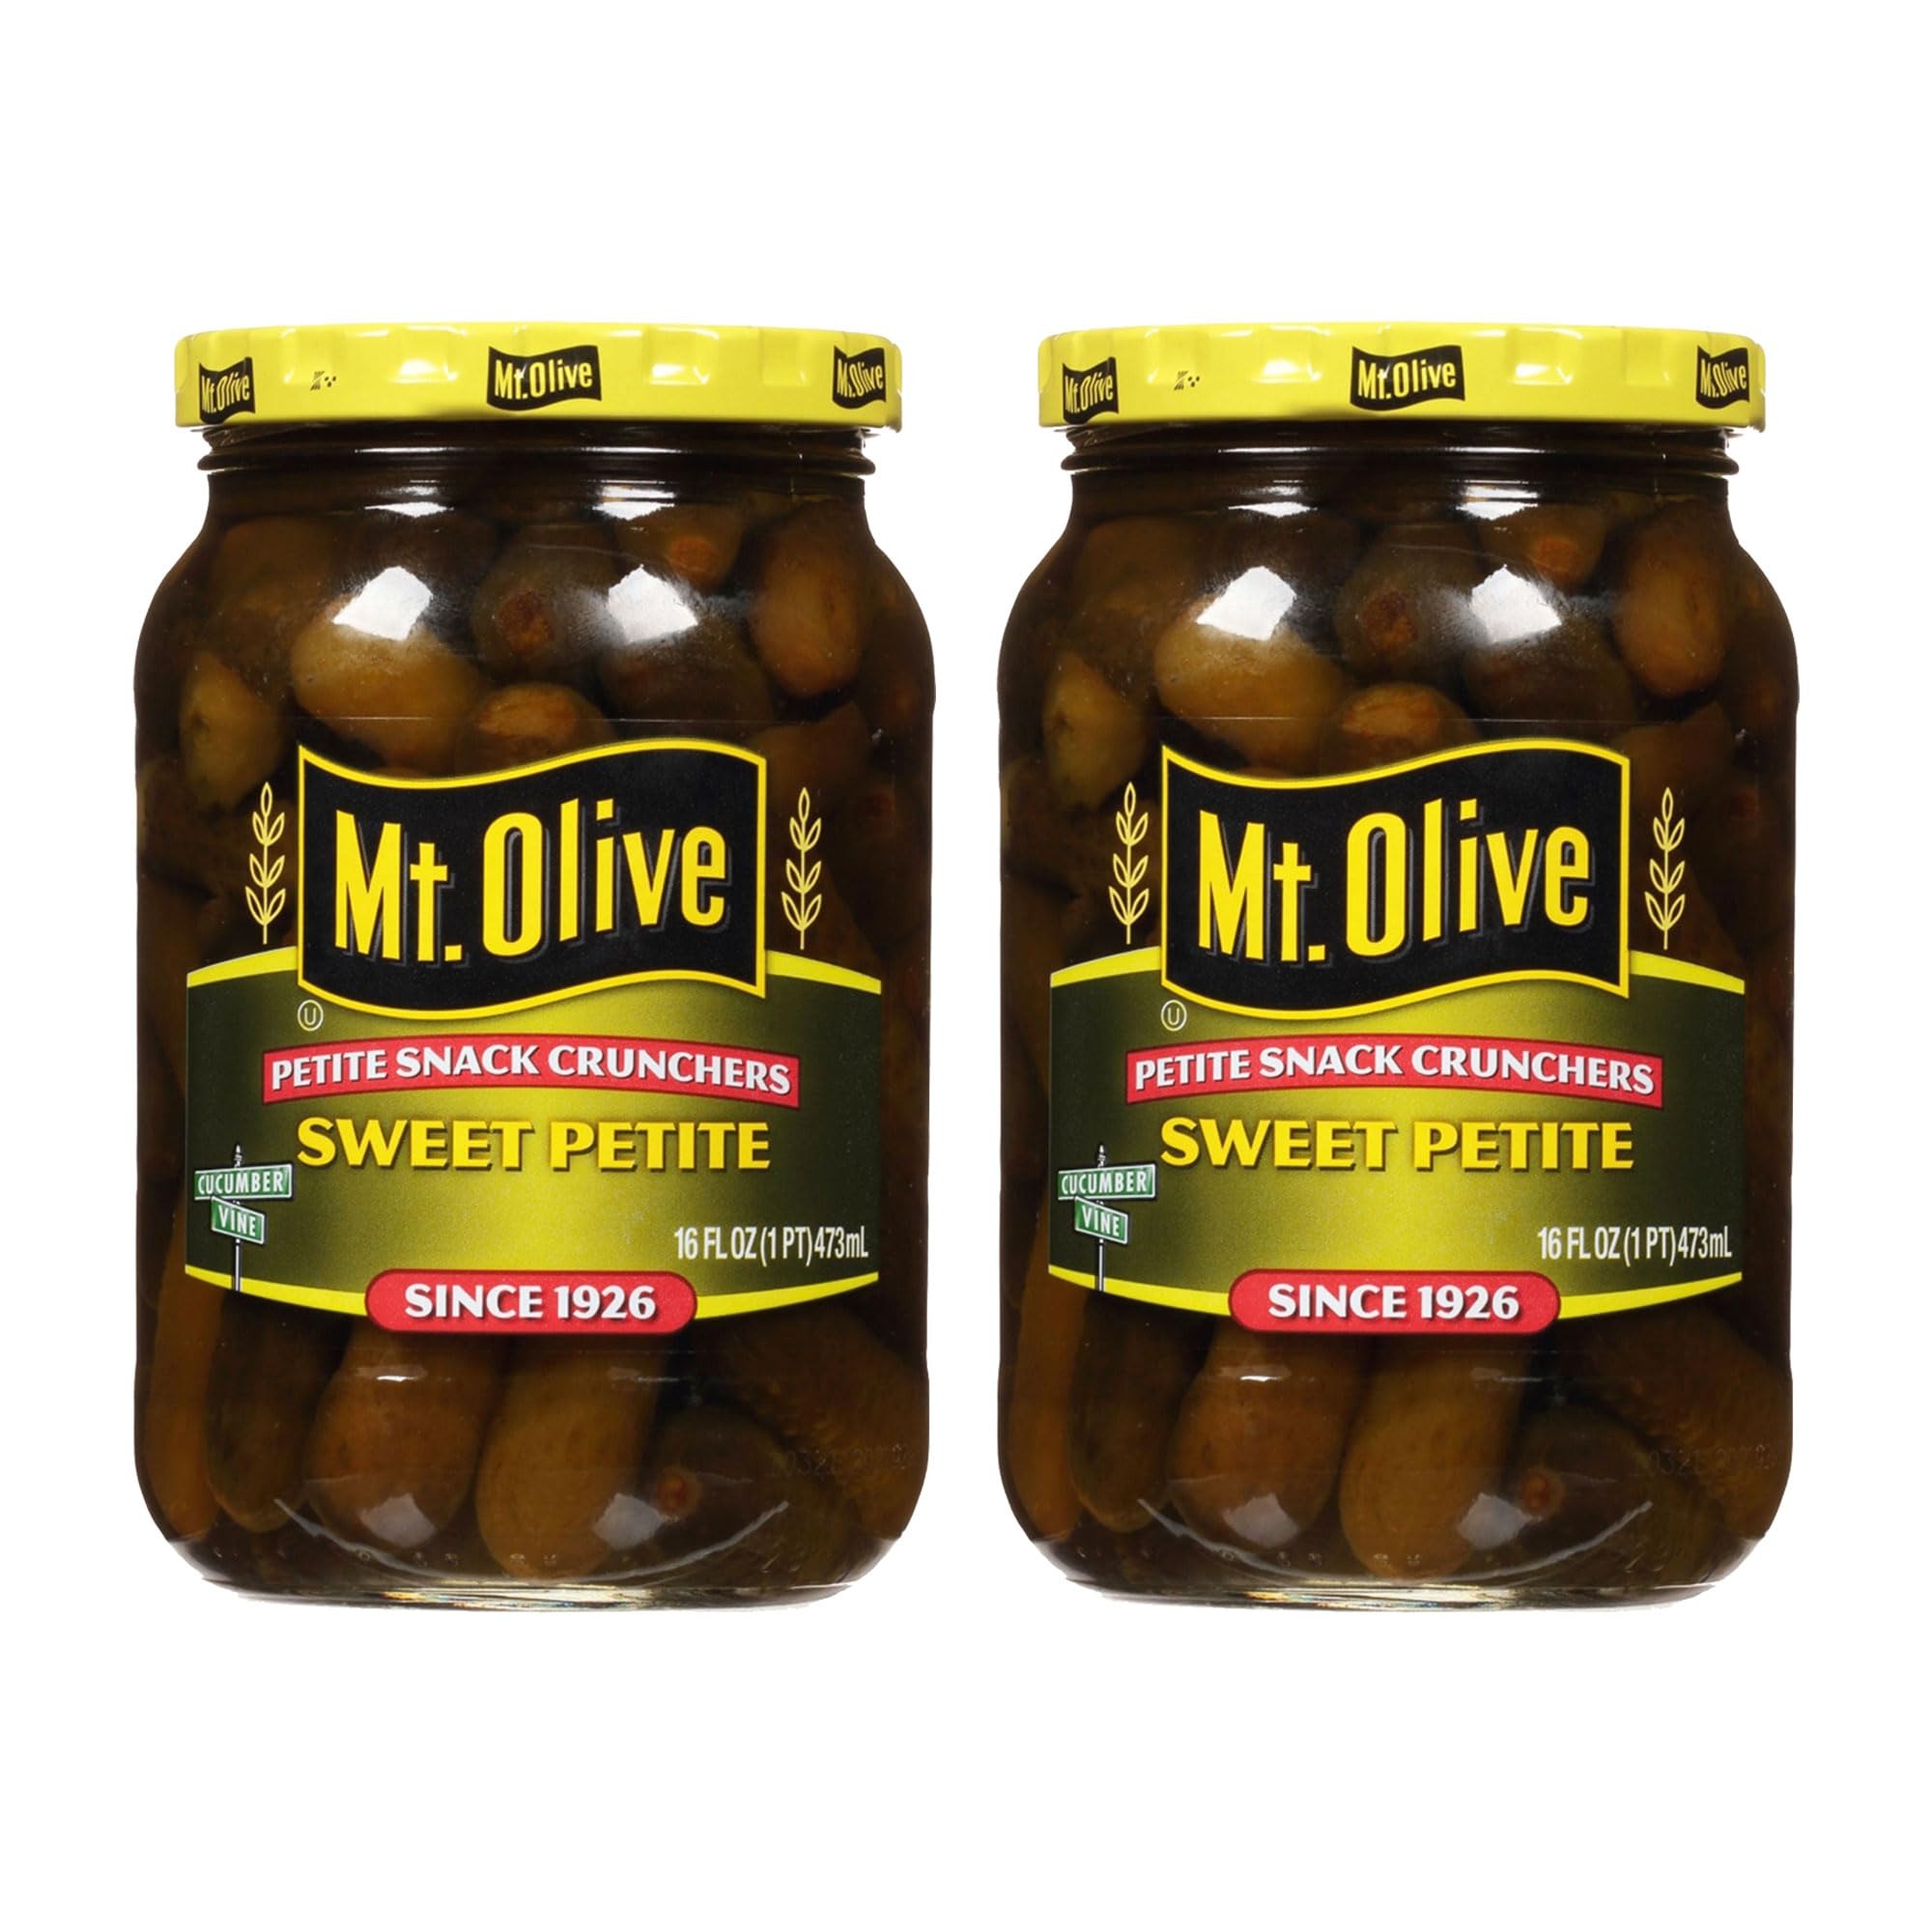
Item Name: Mt. Olive Petite Snack Crunchers, Sweet Petite 16 Oz (Pack of 2)
Value: 32.0
Unit: Fl Oz

Price: 3.57